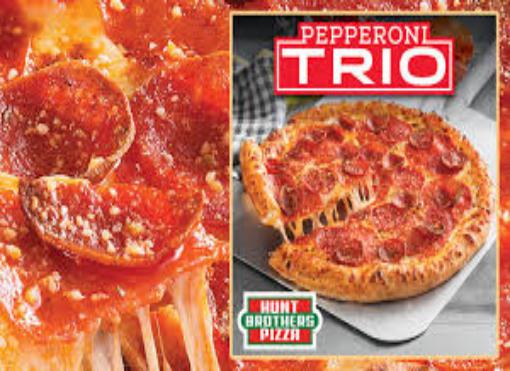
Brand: Hunt Brothers Pizza
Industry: Food